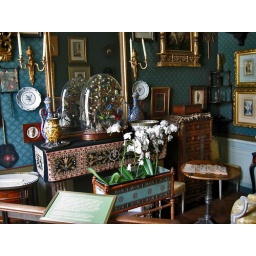
Zoom in on the glass bird thing.